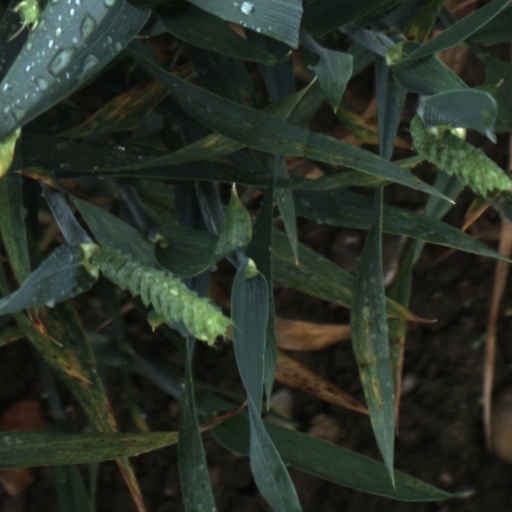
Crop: wheat